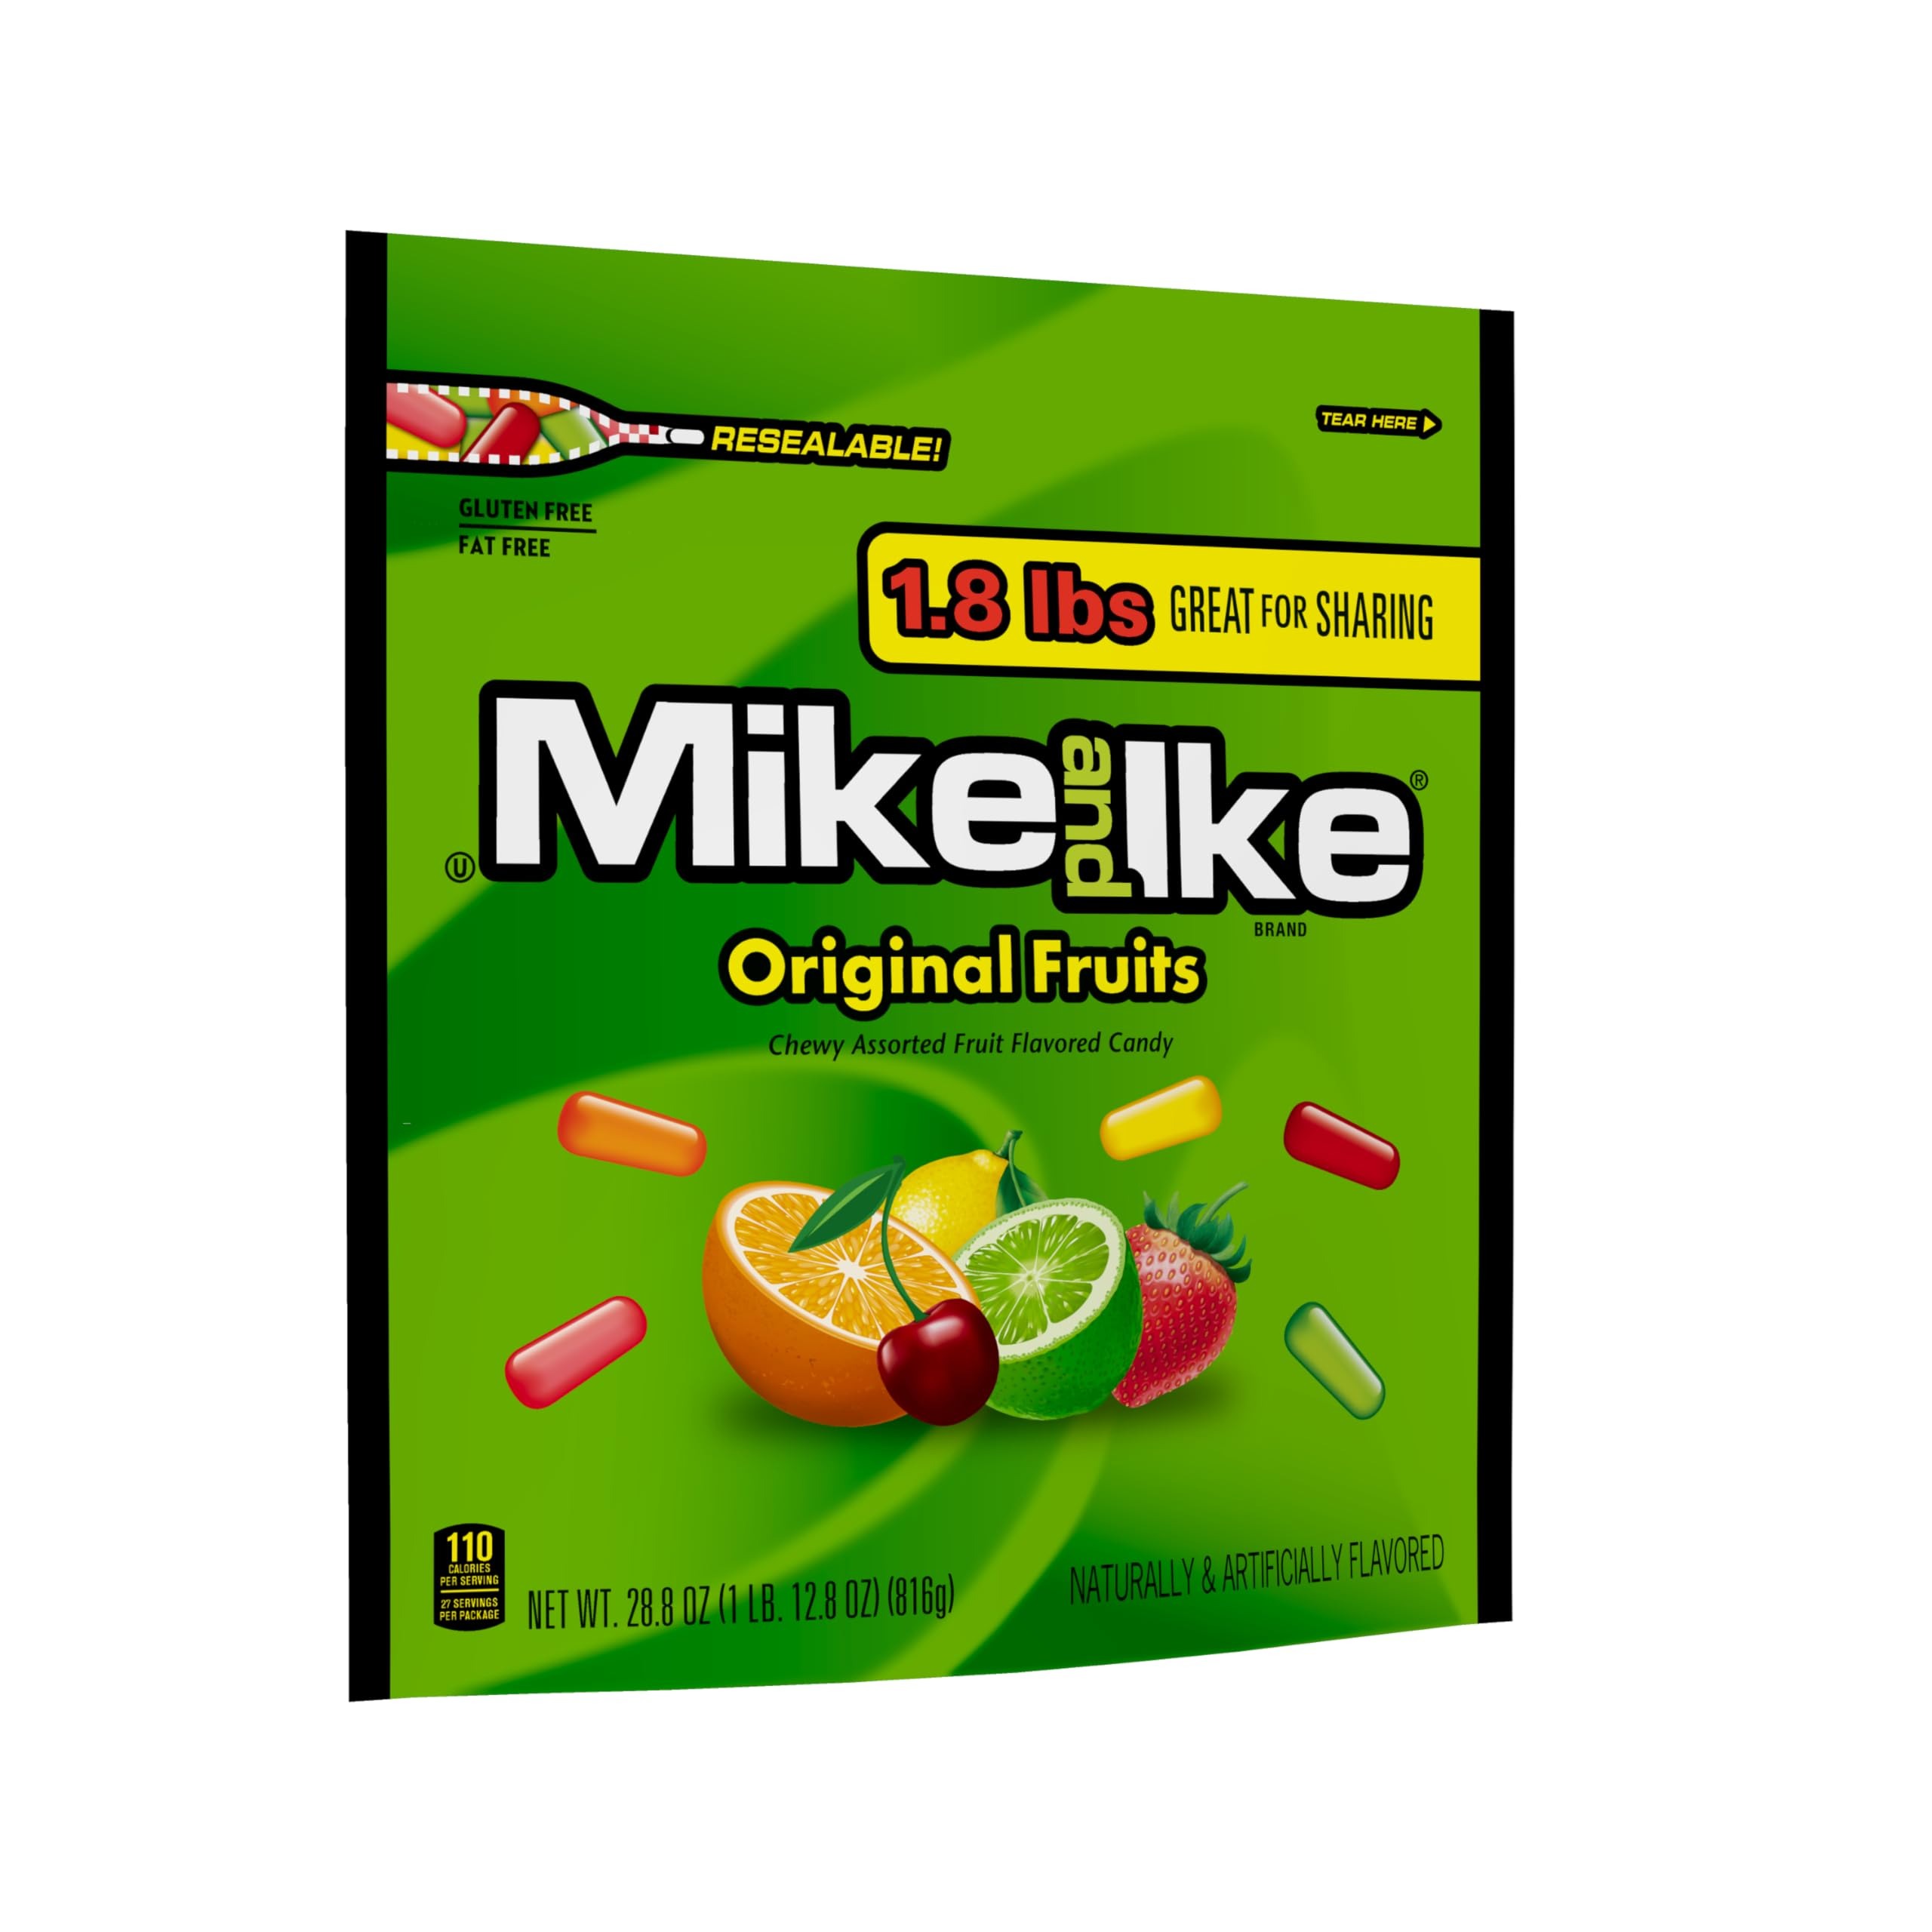
Item Name: Mike and Ike Original Fruits Candy, 28.8 Ounce Bag (Pack of 1), Chewy Candy, Vending Machine Candy, Gummy Candy Mix
Value: 28.8
Unit: Ounce

Price: 16.99